Can't B Good

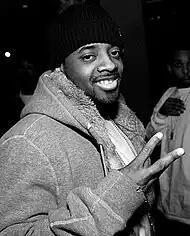
The song was inspired by Jackson's relationship with Jermaine Dupri ("pictured").

"Can't B Good" was written and produced by D. DoRohn Gough and Ne-Yo. It was recorded between 2007 and 2008 at SouthSide Studios in Atlanta, Georgia. Although Jackson didn't write the song, Jackson described "Can't B Good" as a song reflecting her seven-year relationship with songwriter and producer Jermaine Dupri, saying: "I'd been hurt before, and I was trying to protect myself. I'm glad I allowed myself to accept it. He's very attentive and affectionate, a beautiful soul". A remix of the song was recorded, featuring Jamaican rapper Red Rat, and was produced by HardWork.